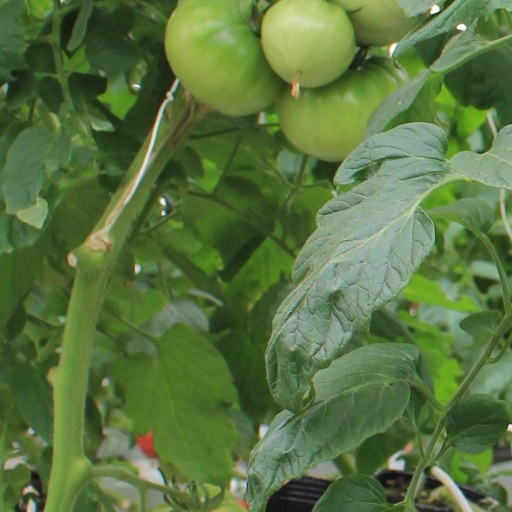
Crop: tomato